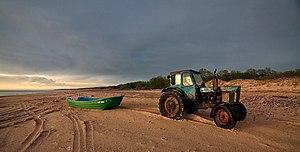
Ventspils est un novads de Lettonie, situé dans la région de Kurzeme. En 2009, sa population est de 13 786 habitants.